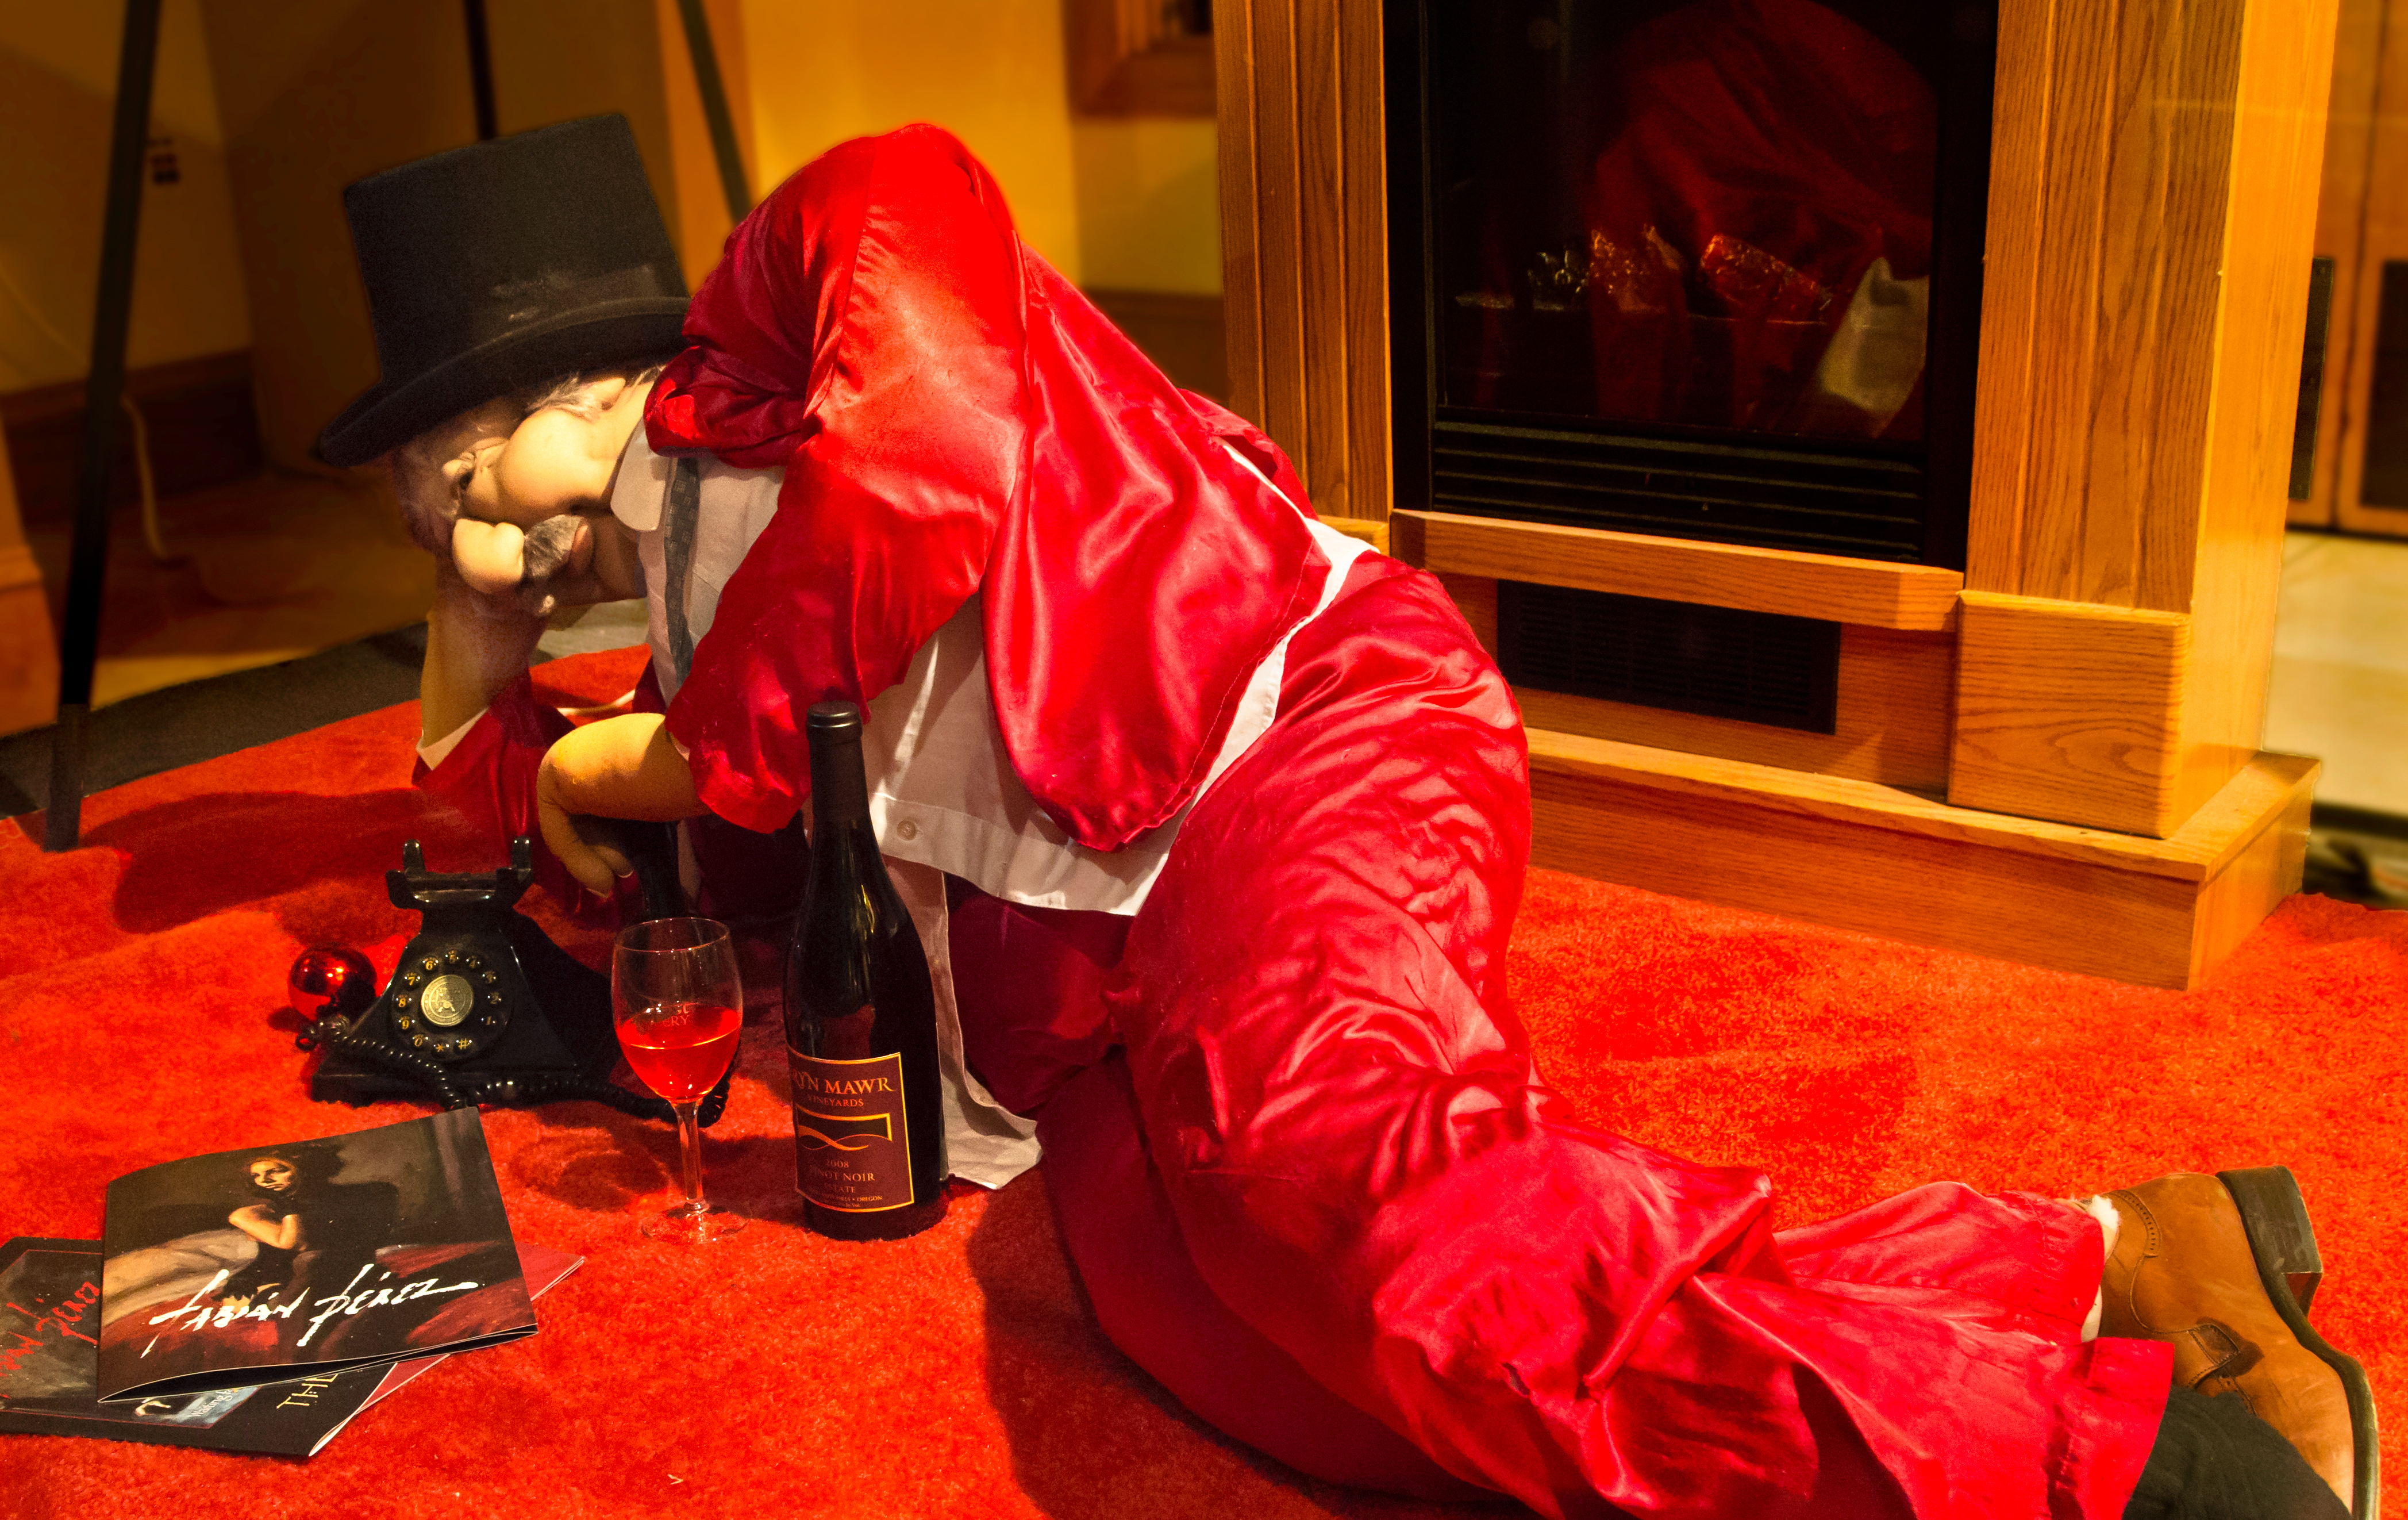
wine, floor, red, phone, color, holiday, christmas, santa, performance art, drunk, windowdisplay, msh1213, tophat, msh121310